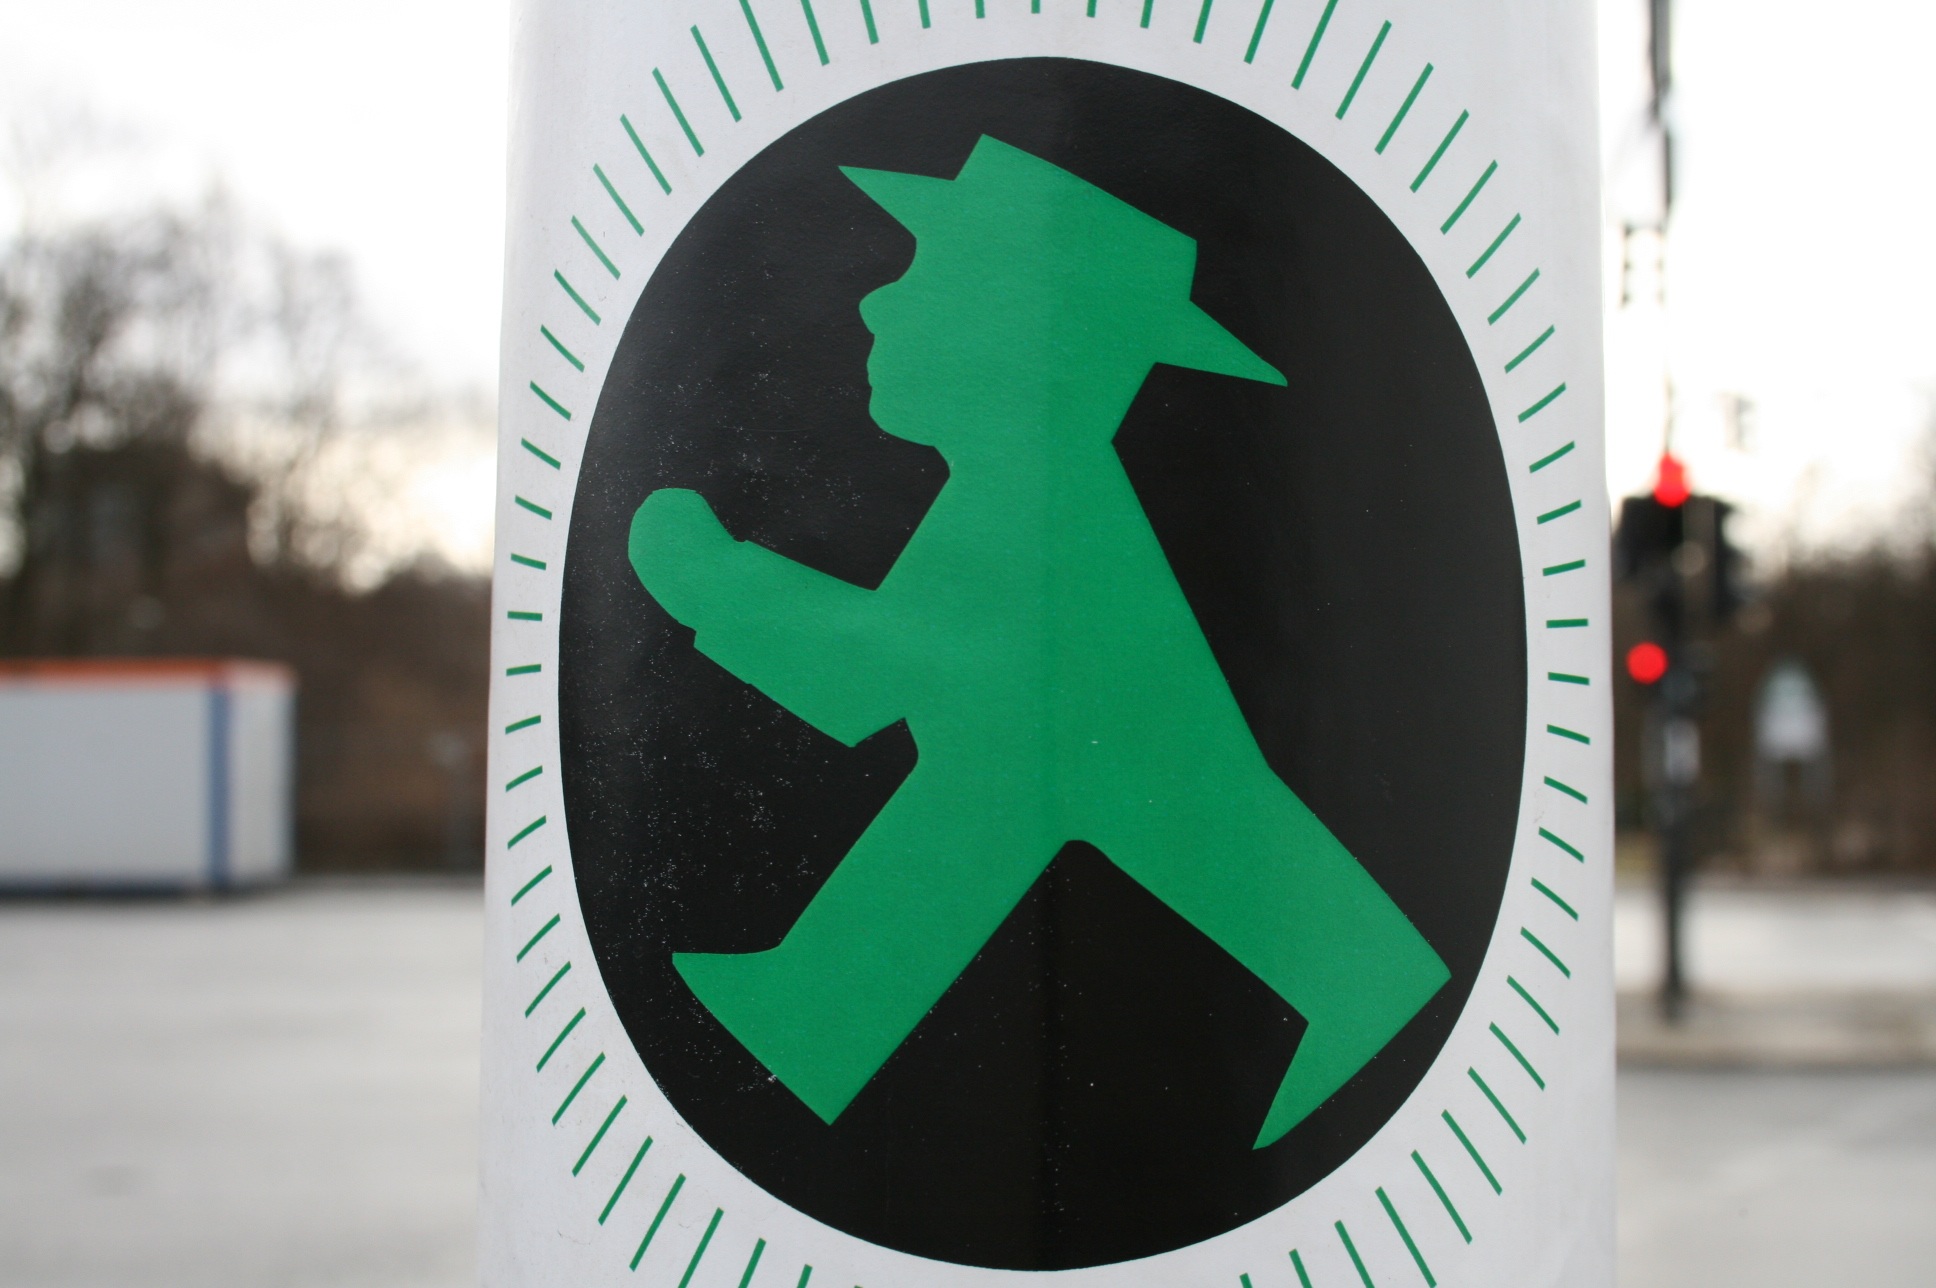
white, number, advertising, sign, green, color, signage, traffic light, brand, font, art, berlin, shape, traffic sign, ampelmann